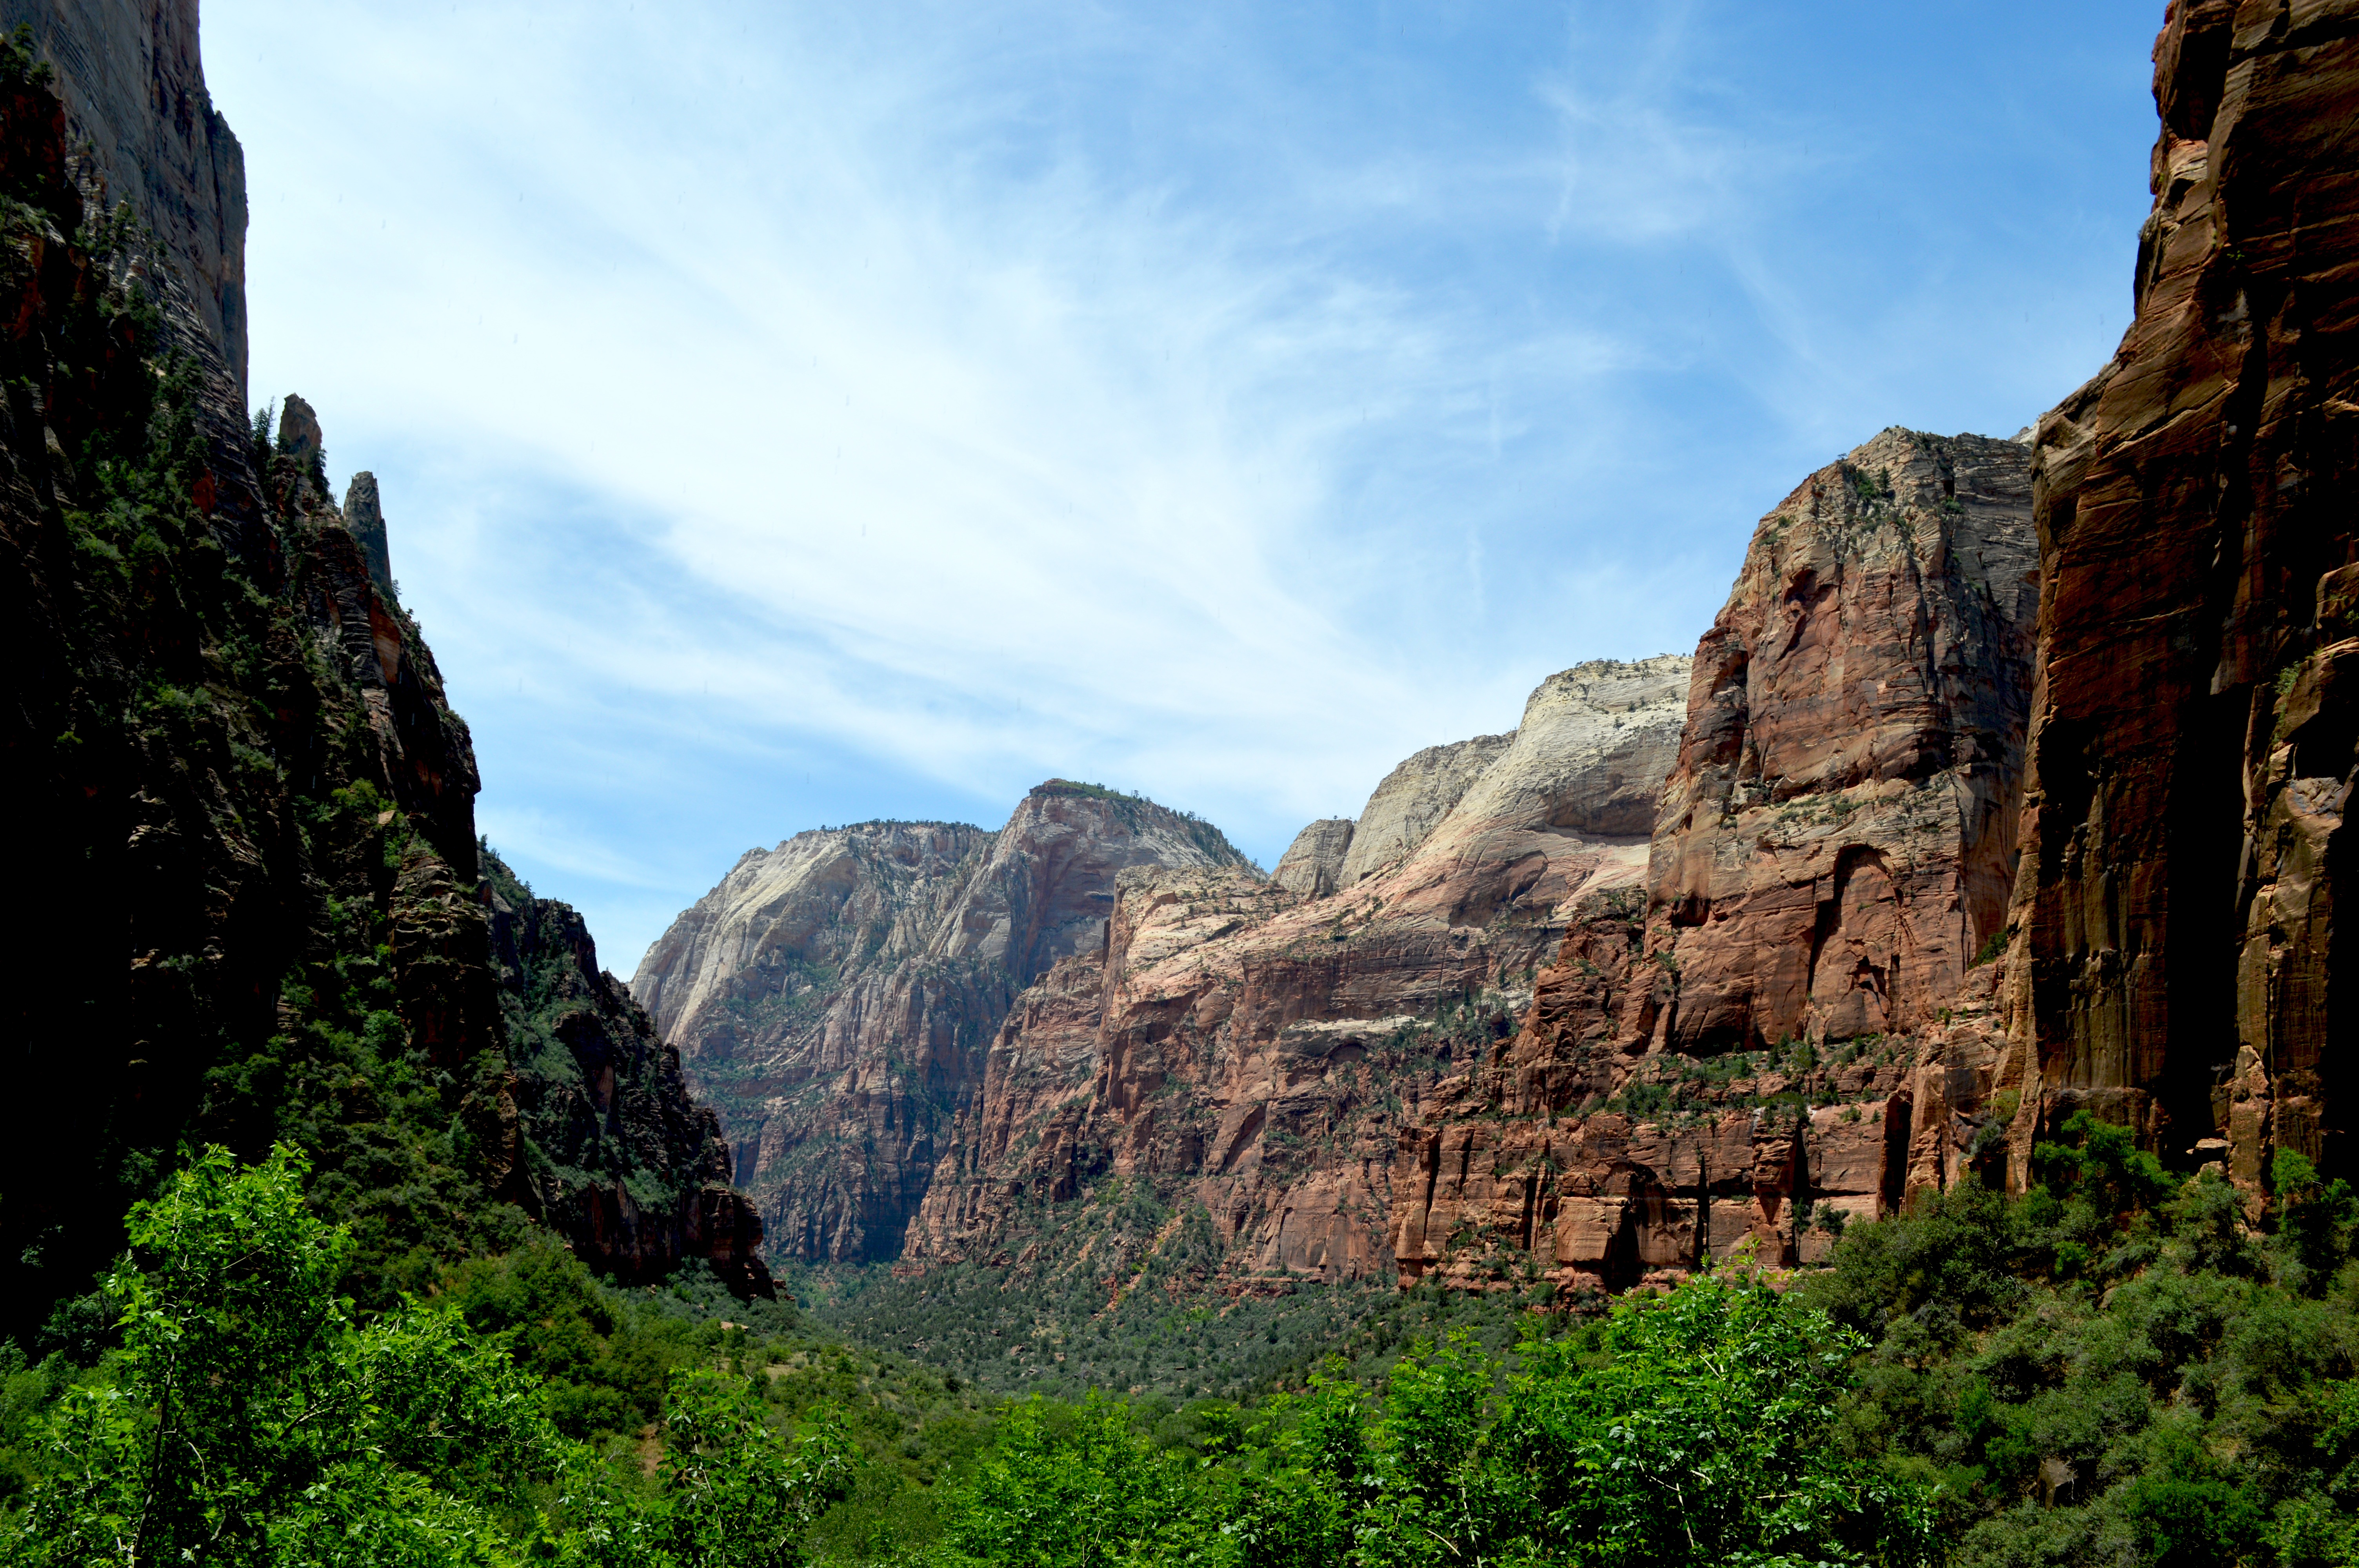
landscape, nature, rock, mountain, sky, valley, mountain range, stone, formation, cliff, scenic, park, canyon, terrain, national park, national, geology, utah, badlands, plateau, vista, zion, wadi, landform, geographical feature, mountainous landforms